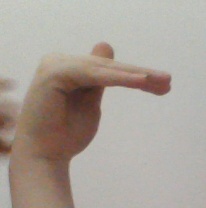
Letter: khaa